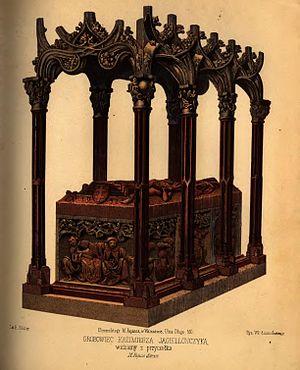
Casimir IV Jagellon, né le 30 novembre 1427 et mort le 7 juin 1492, fut grand-duc de Lituanie de 1440 à sa mort et roi de Pologne de 1447 à sa mort.